Rooks Nest House

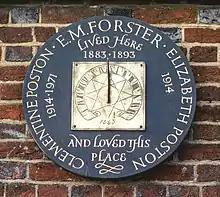
Plaque designed by Bob Duvivier at Rooks Nest, the former home which was the inspiration for Howards End in E M Forster's novel.

Forster's mother Lily, who was widowed, rented the property between 1883 and 1893. Mother and child had to leave, unwillingly, when the owners wished it vacated.